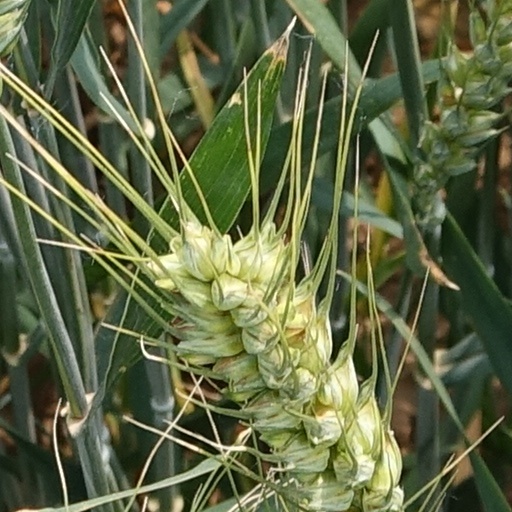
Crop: wheat